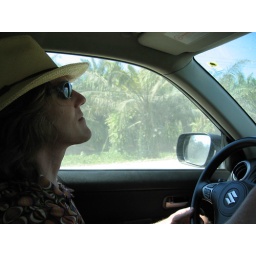
Chris planing the Vitara over the great rock highway to Quepos.